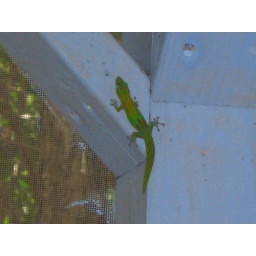
green gecko above my bed